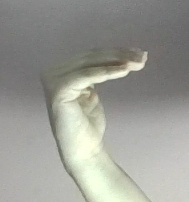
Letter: haa